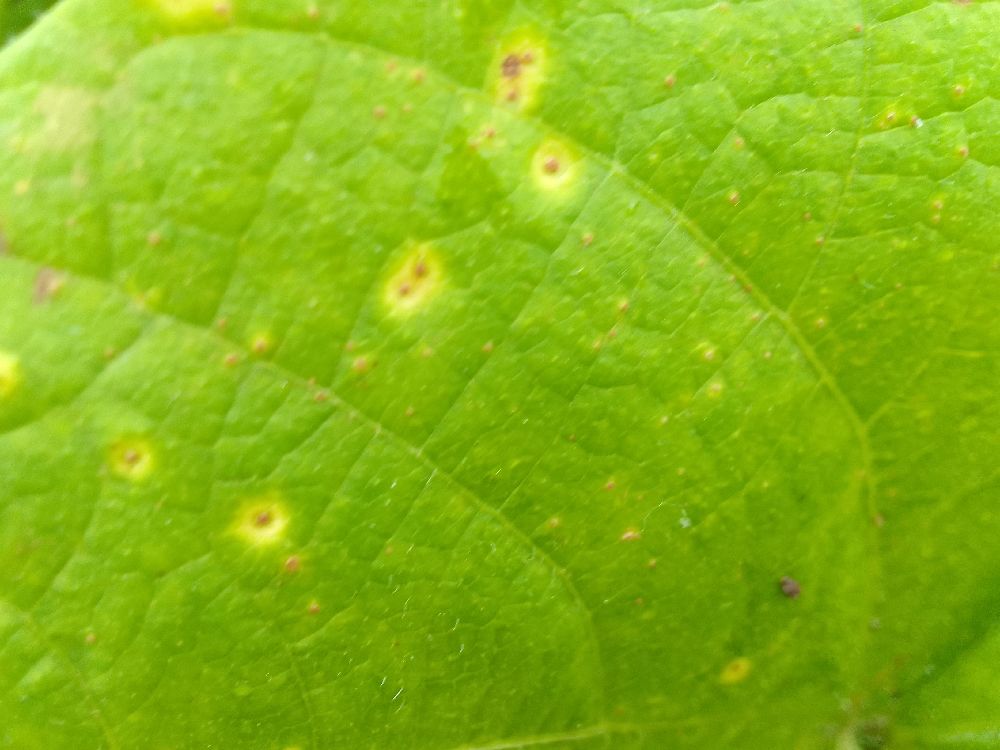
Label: rust